George William Whitaker

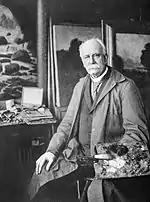
Portrait of the artist in later life

Whitaker's typical canvas depicted a meadowland near a forest, with a roadway winding over a hill. The skies tend to have white fleecy cumulus clouds. In the middle distance is often a twisted old oak tree. It might feature a shepherd with a flock of sheep.